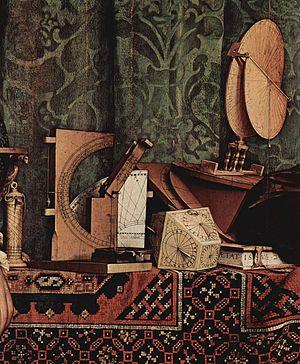
Le torquetum ou le turquet est un instrument de mesure astronomique médiéval conçu pour prendre et convertir des mesures faites dans trois ensembles de coordonnées : horizontal, équatorial, et écliptique. Le torquetum permettait de calculer la position de corps célestes et de fixer l'heure et la date. Cet instrument composé de disques et de plateaux a été abandonné lorsque Galilée a eu l'idée de la lunette astronomique.